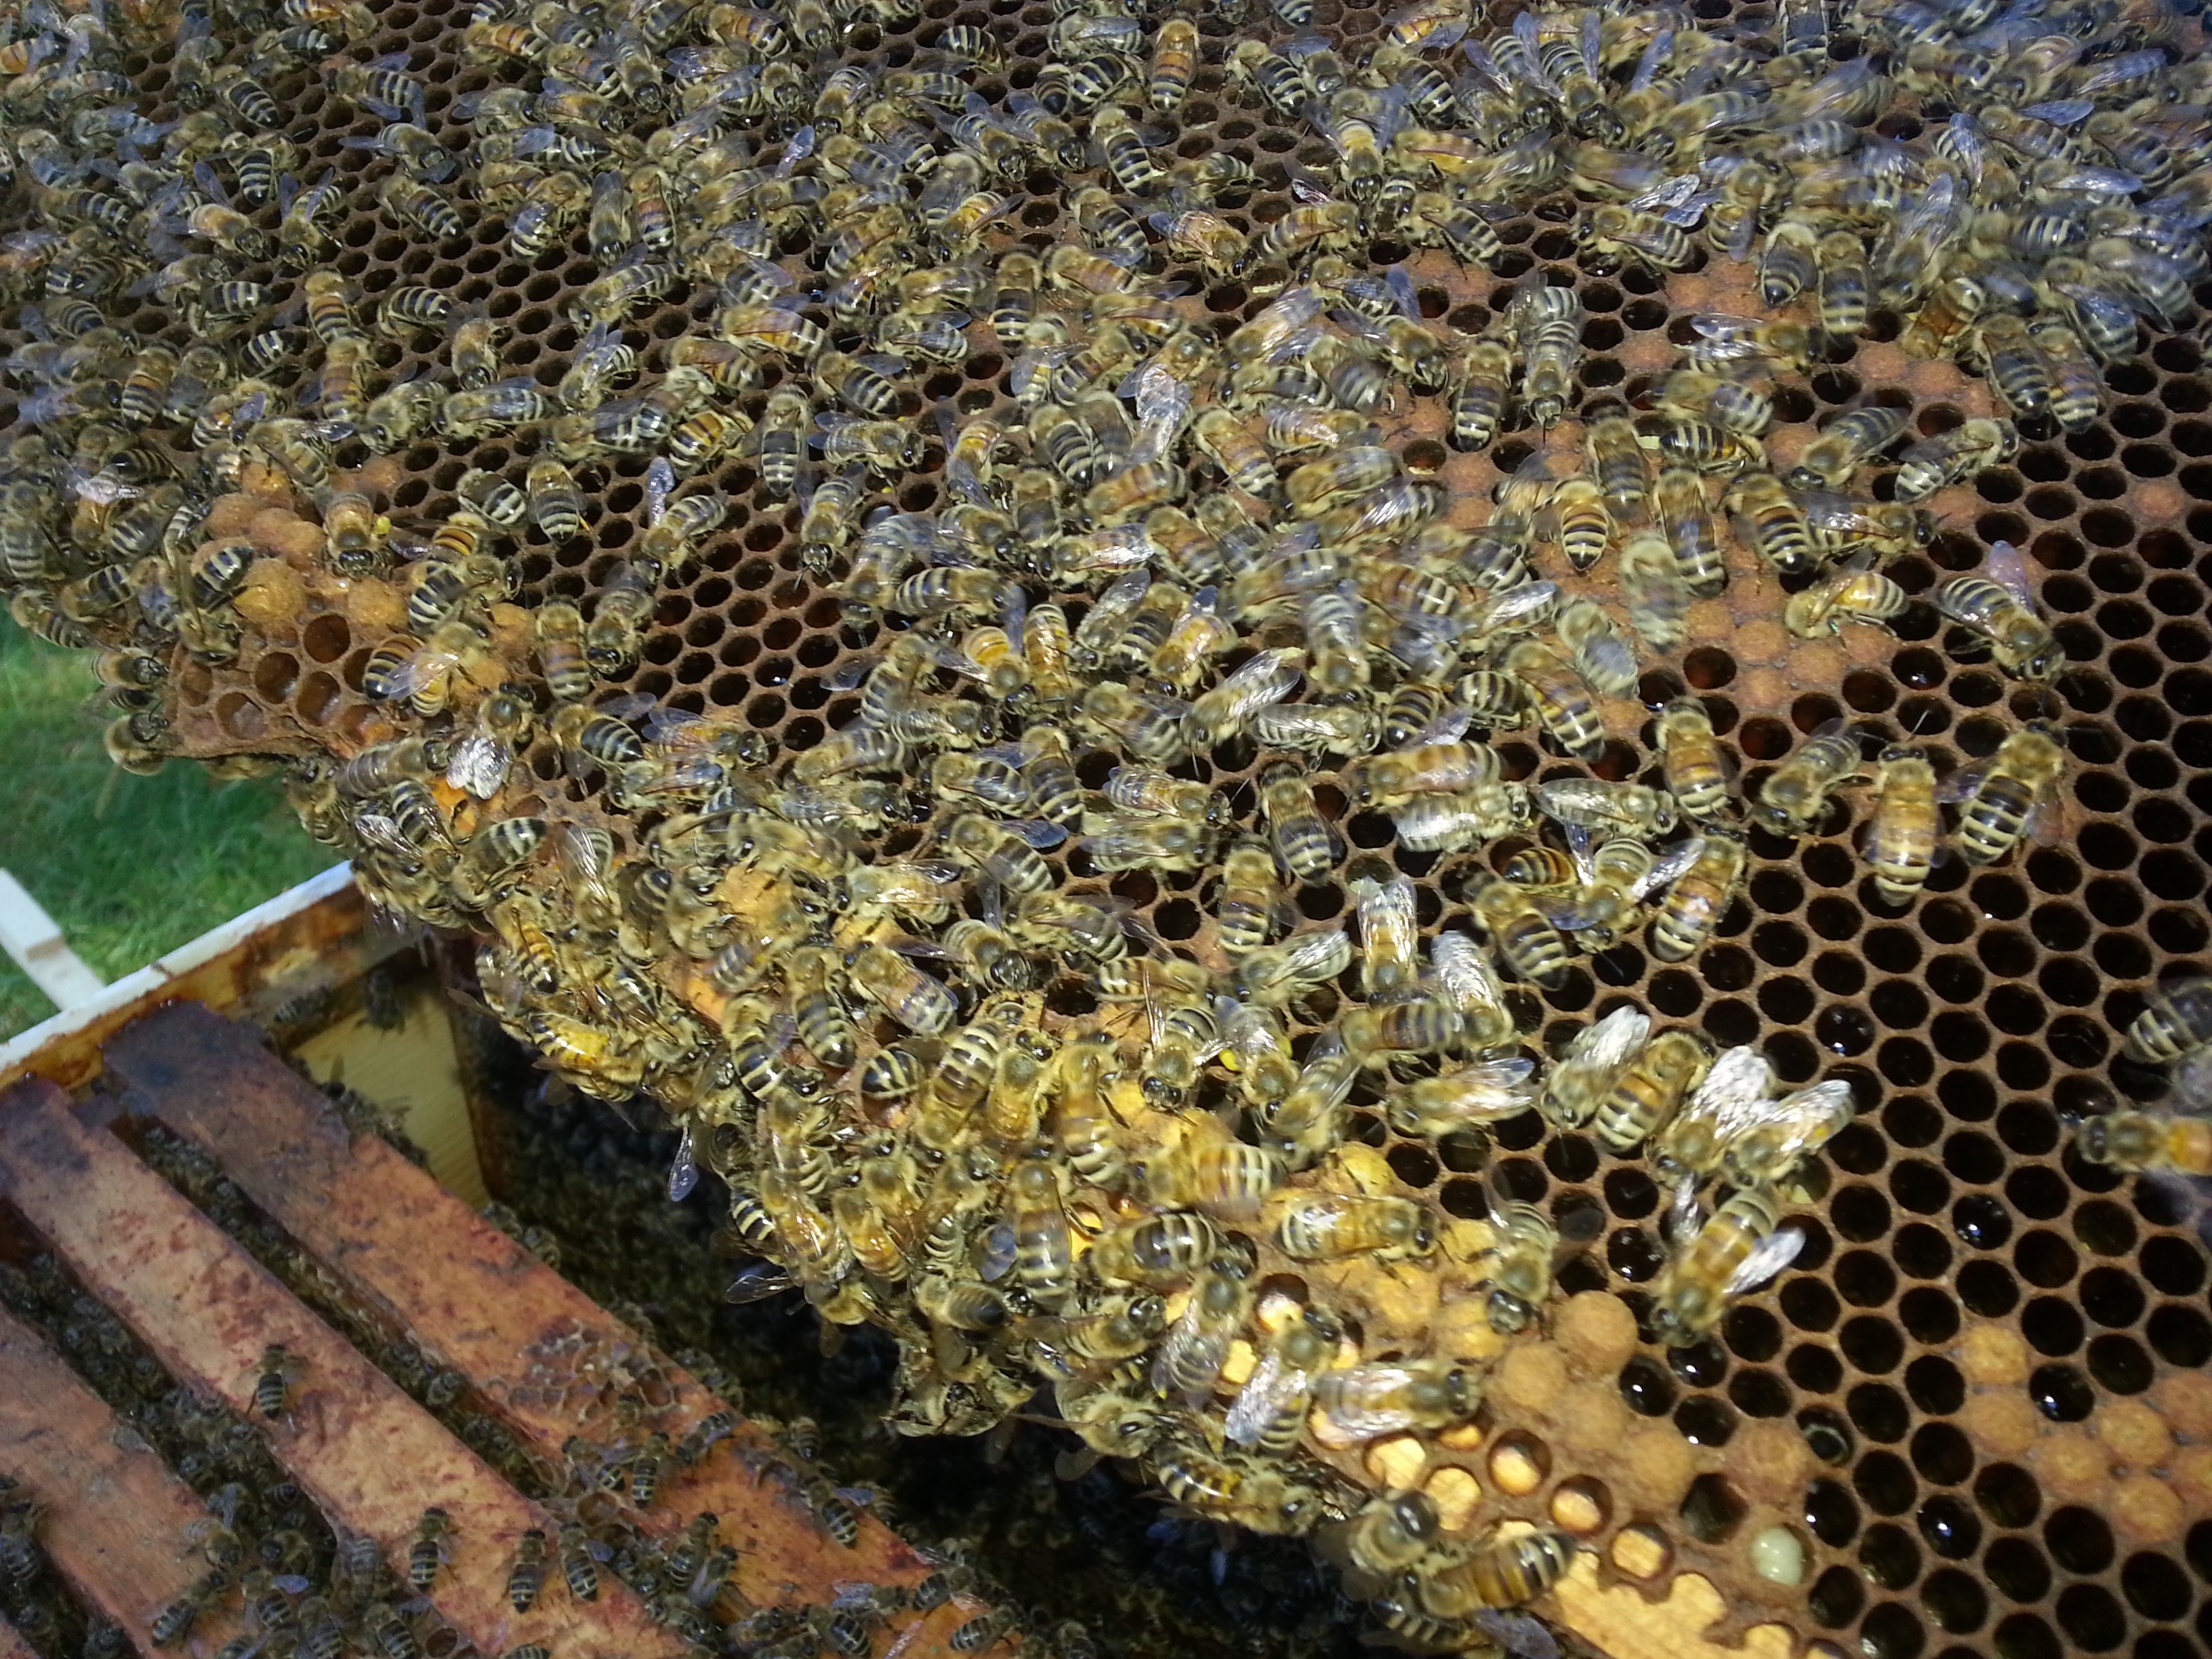
flower, honey, pattern, pollen, insect, fauna, invertebrate, design, bee, honeycomb, bees, arthropod, honey bee, pollinator, membrane winged insect